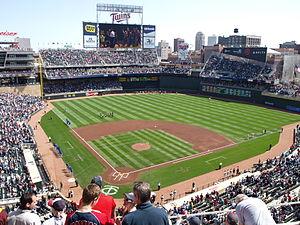
Le Target Field est un stade de baseball situé à Minneapolis, dans le Minnesota.
Le match des étoiles de la Ligue majeure de baseball 2014 est la 85ᵉ édition de cette opposition entre les meilleurs joueurs de la Ligue américaine et de la Ligue nationale, les deux composantes des Ligues majeures de baseball.
Ce qui suit est une liste des stades de la ligue majeure de baseball, leur emplacement, leur première année d’utilisation et les équipes qui y évoluent.